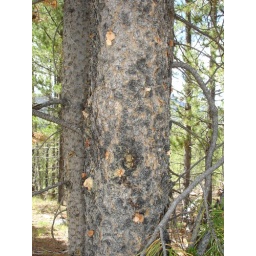
A tree near Breckenridge, CO shows the damage of pine beetle infestation.